Buccal fat pad

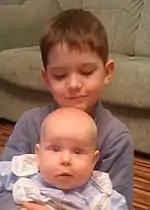
The buccal fat pads are clearly visible on the cheeks of children of different age, complexion and constitution.

Some people describe the buccal fat pad’s primary function in relation to chewing and suckling, especially in infants. This theory derives some support from the loss of volume to the intermediate lobe, which would be most directly involved in chewing and sucking, from infancy to adulthood.